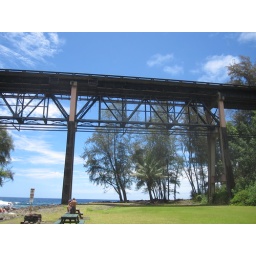
park under the highway bridge